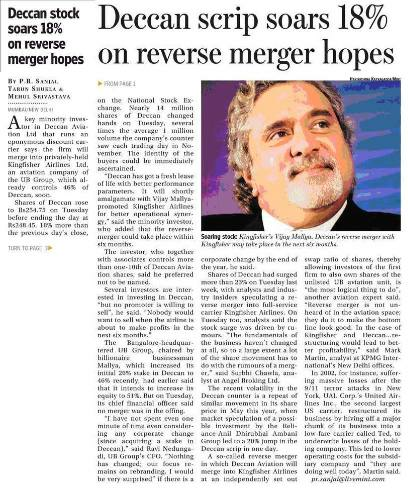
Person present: No